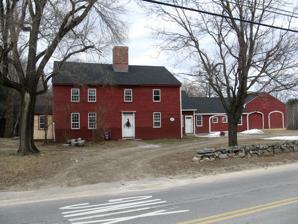
Building: Hildreth-Robbins House
Country: United States of America
Year built: 1742
Historic house in Massachusetts, United States United States historic place Hildreth-Robbins House U.S. National Register of Historic Places Hildreth-Robbins House Show map of Massachusetts Show map of the United States Location 19 Maple Road Chelmsford , Massachusetts Coordinates 42°34′18″N 71°22′48″W / 42.57167°N 71.38000°W / 42.57167; -71.38000 Area 1.32 acres (0.53 ha) Built 1742 Architectural style Georgian NRHP reference No. 06001090 Added to NRHP November 29, 2006 The Hildreth-Robbins House (also known as Red Wing Farm ) is a historic house at 19 Maple Road in Chelmsford , Massachusetts .  The main block of the 2 + 1 ⁄ 2 -story wood-frame house was built in three stages, most likely over the course of the second half of the 18th century.  That block is connected to a 19th-century barn (post-1860) via a long single-story ell.  The property is significant as one of the major farmsteads of south Chelmsford of the 18th and 19th centuries.  It is also distinctive as a rare 18th-century farm that was owned by a woman, Sarah Hildreth. The house was listed on the National Register of Historic Places in 2006. See also National Register of Historic Places listings in Middlesex County, Massachusetts References